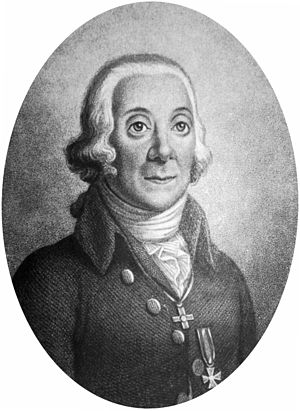
Peter Simon Pallas
Peter Simon Pallas var en tysk zoolog, botaniker og geograf. I 1767 blev han inviteret til Sankt Petersborg af zarina Katharina 2. af Rusland for at blive professor dér, og han ledte ekspeditioner til Sibirien og det sydlige Rusland.